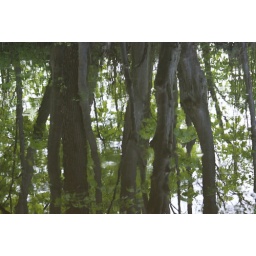
Reflections of trees in water